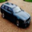
Label: automobile